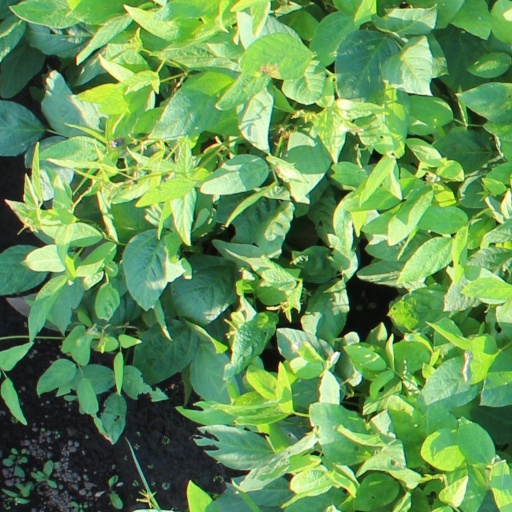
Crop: soybean